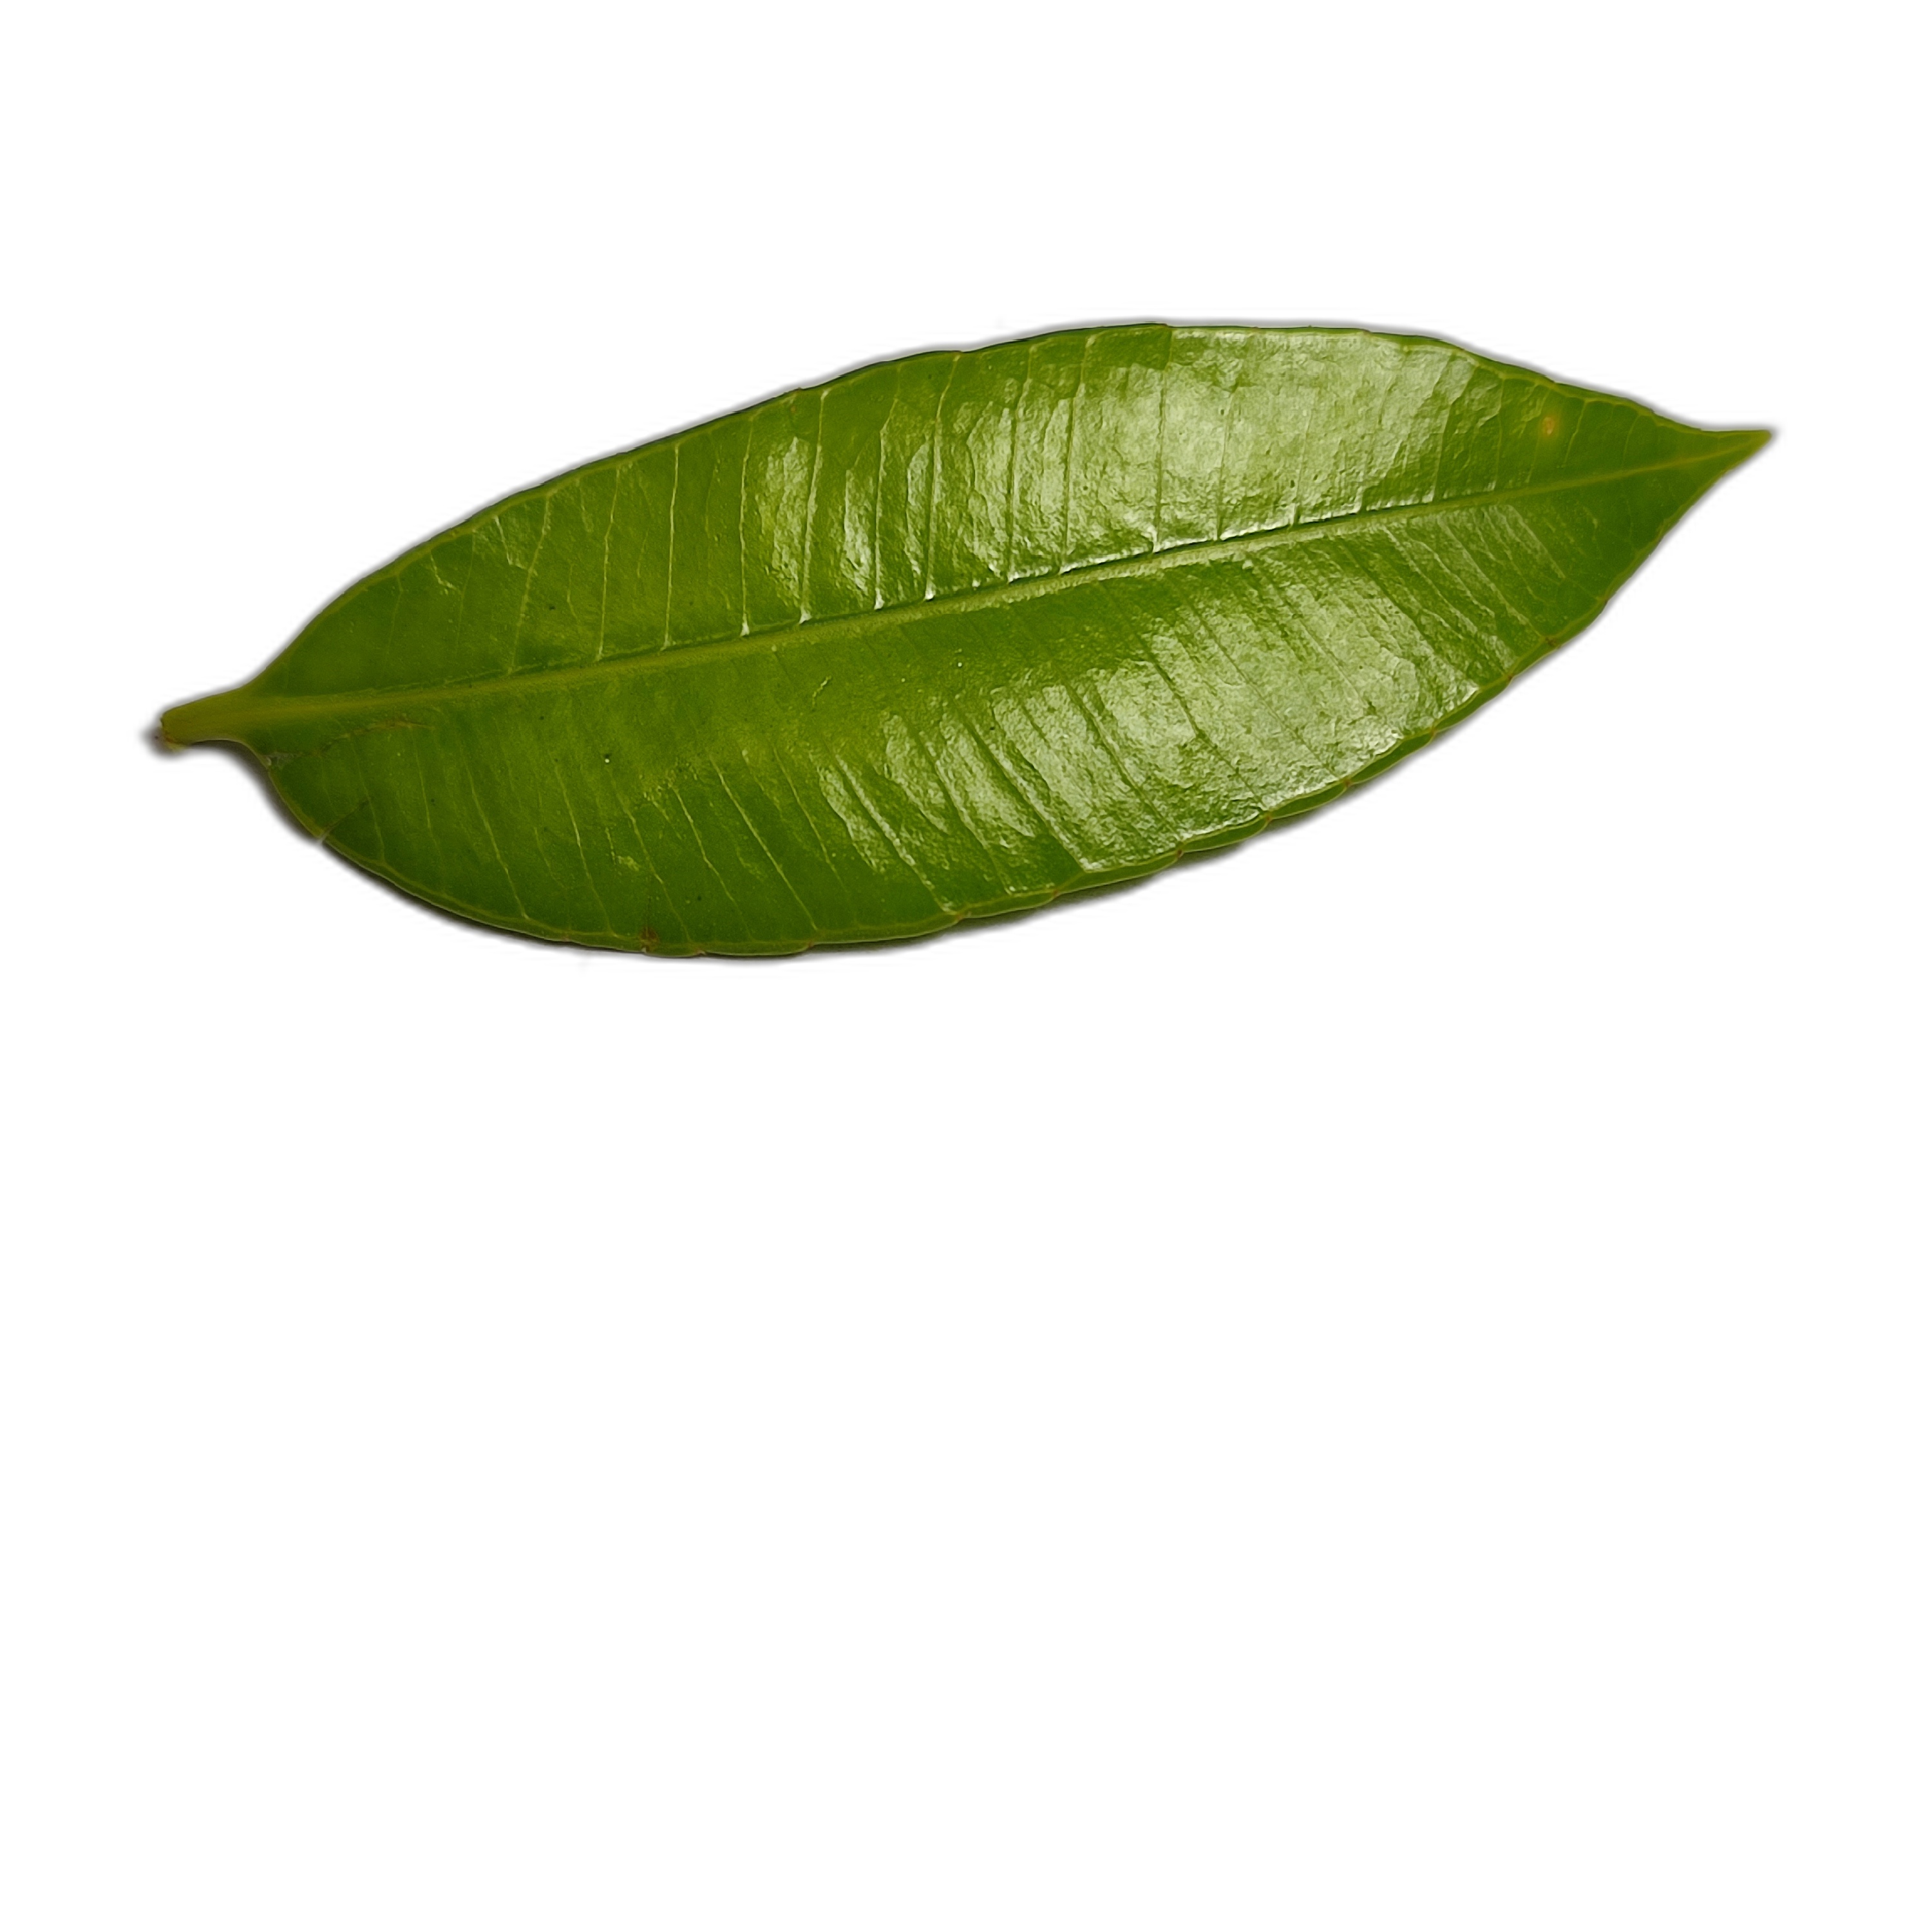
Label: healthy